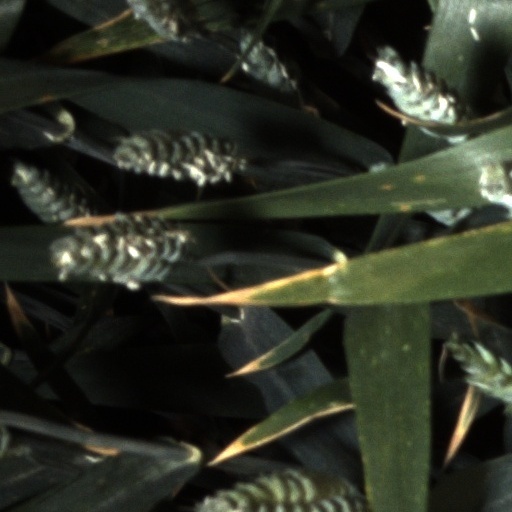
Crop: wheat